San Juan Bautista, California

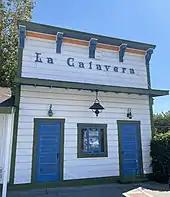
La Calavera Theatre

In June 1904, early aviation pioneer John J. Montgomery made a series of successful test flights using his tandem-wing glider in San Juan. This was a prototype to his 1905 gliders that were used to make the first successful high-altitude flights in heavier-than-air flying machines in the world.